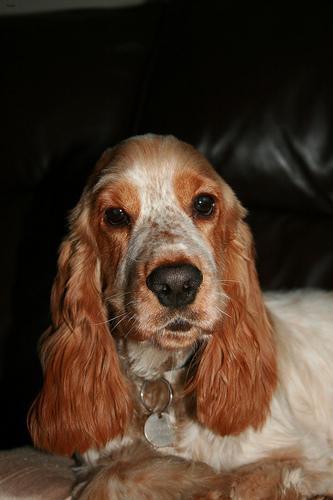
english cocker spaniel